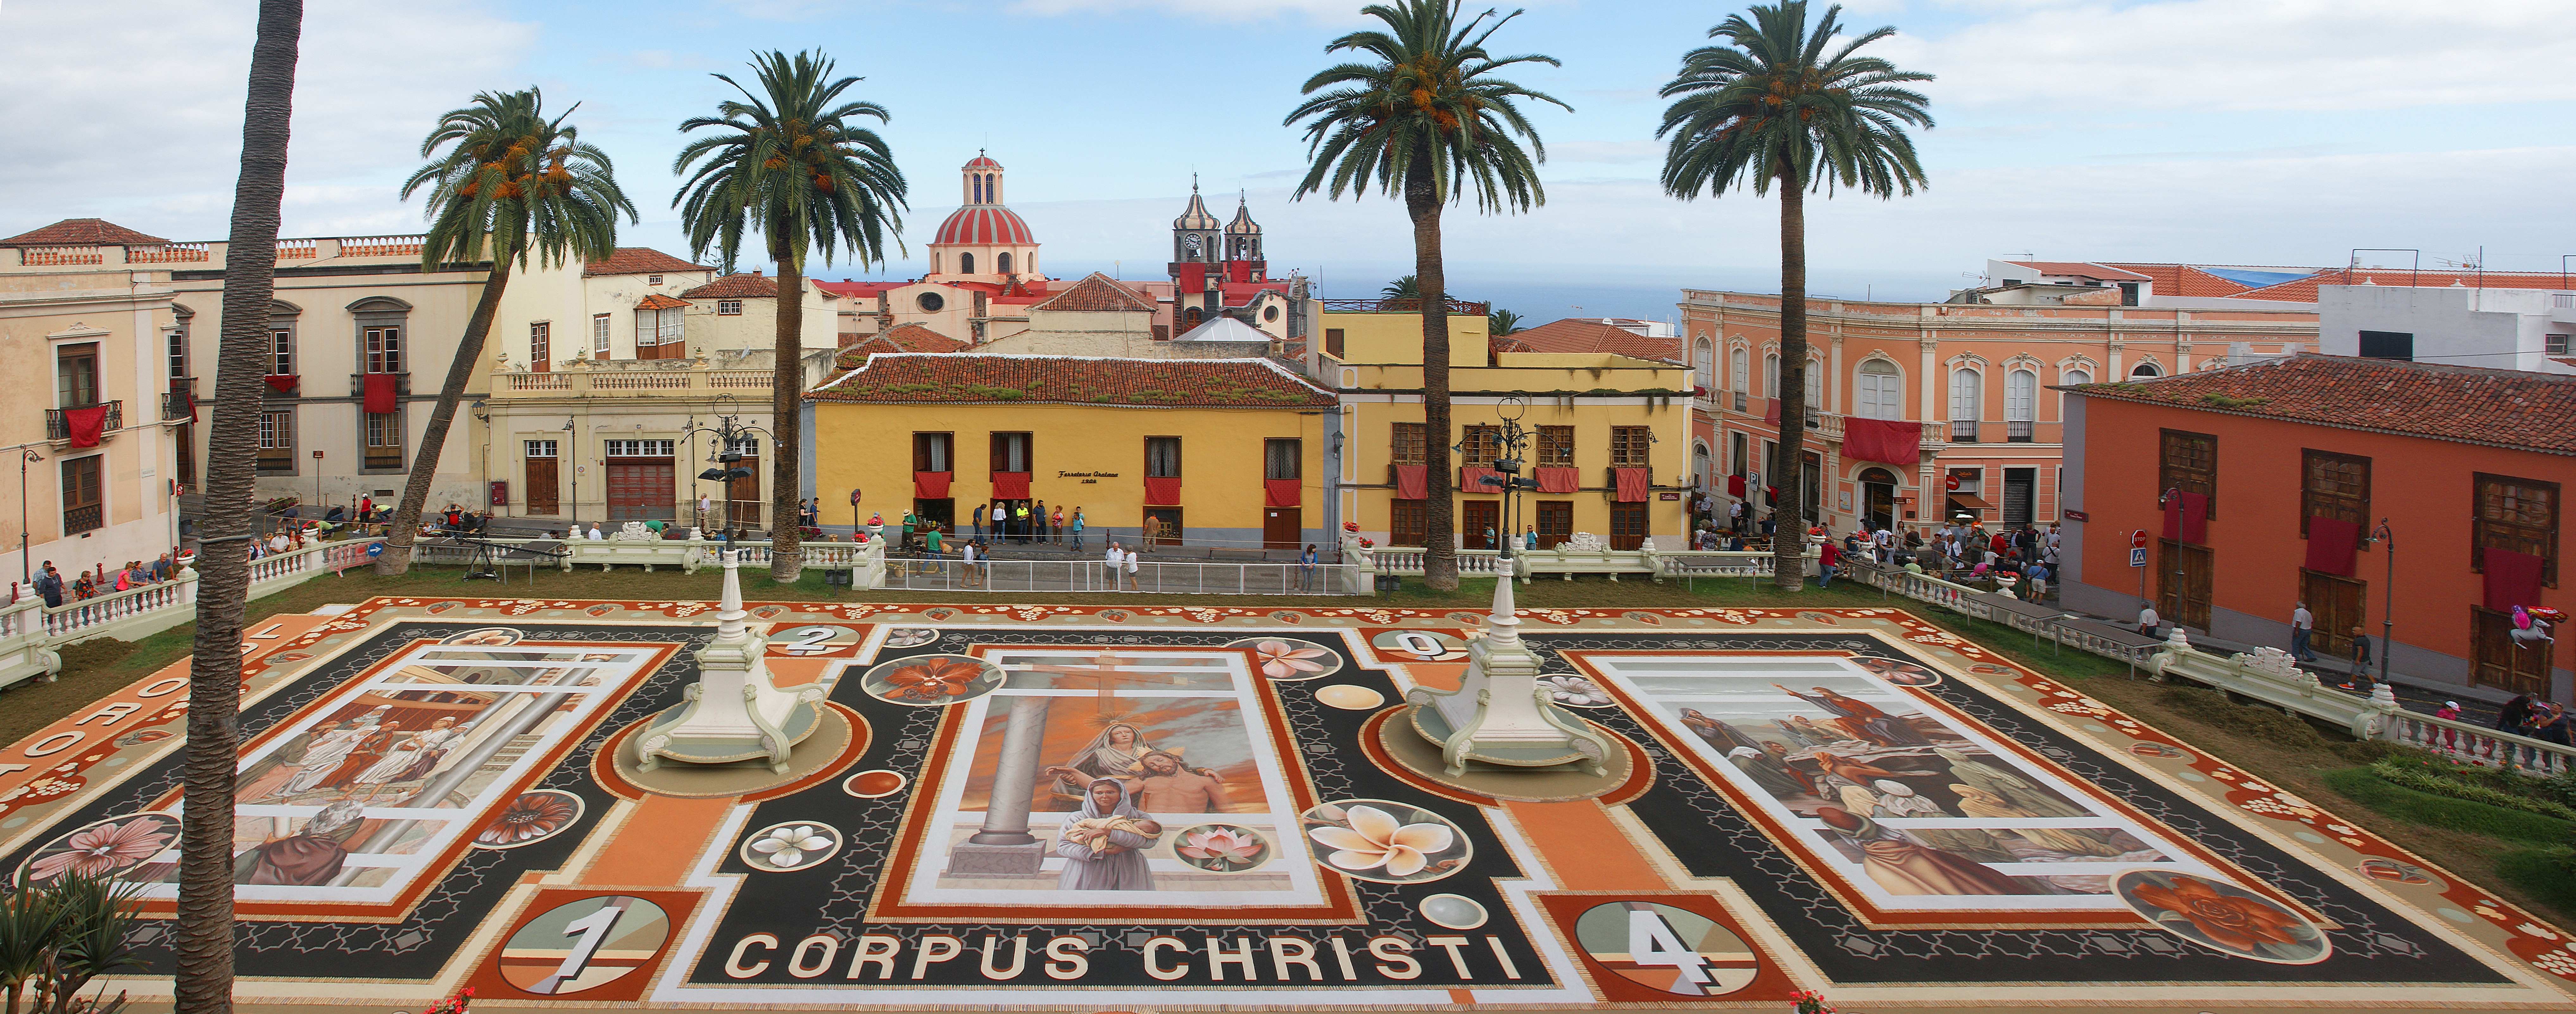
town, building, palace, plaza, landmark, spain, tenerife, town square, estate, canary islands, sand picture, orotava